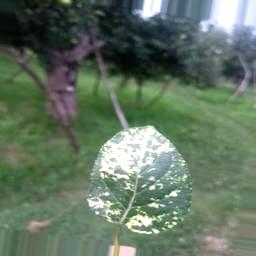
Label: Apple_Mosaic